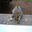
Label: squirrel